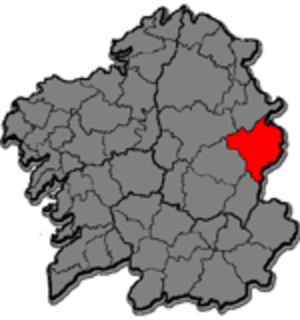
Os Ancares en galicien, Los Ancares Lucenses en espagnol, est une comarque de la province de Lugo en Galice, qui prend son nom des monts de la Sierra de Os Ancares situés dans sa partie la plus orientale, limitrophe avec les Asturies et la région du Bierzo dans la communauté autonome de Castille-et-León.